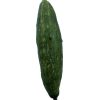
Label: Cucumber 3